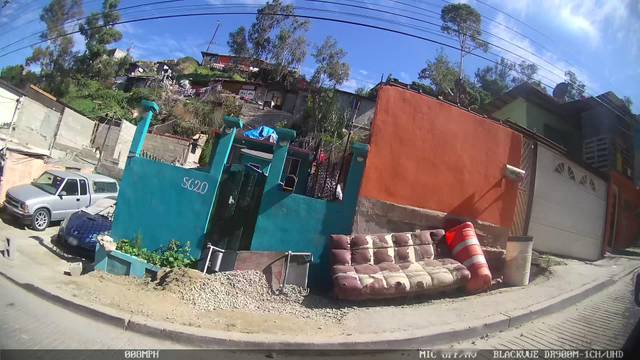
Region: Mexico
Coordinates: 32.49, -117.018